Highland Potato Famine

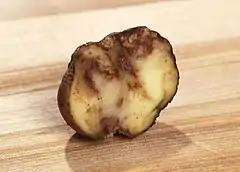
Cross-section of a blighted potato tuber

The Highland Potato Famine was a period of 19th-century Scottish Highland history (1846 to roughly 1856) over which the agricultural communities of the Hebrides and the western Scottish Highlands saw their potato crop (upon which they had become over-reliant) repeatedly devastated by potato blight. It was part of the wider food crisis facing Northern Europe caused by potato blight during the mid-1840s, whose most famous manifestation is the Great Irish Famine, but compared with its Irish counterpart, it was much less extensive (the population seriously at risk was never more than 200,000 – and often much less) and took many fewer lives as prompt and major charitable efforts by the rest of the United Kingdom ensured relatively little starvation.